Wallisellen–Uster–Rapperswil railway line

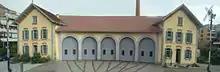
The preserved roundhouse at Uster

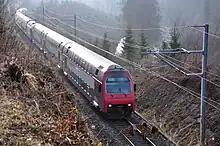
A train on the southern end of the line, near Jona

The Wallisellen–Uster–Rapperswil railway line is a railway line in the canton of Zürich in Switzerland. It is also known as the Glatthalbahn, Glatttalbahn or Glattalbahn (Gl-TB), although the latter name is now more commonly used to refer to the Stadtbahn Glattal, a nearby light rail system.